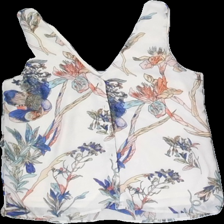
View: back
Type: Tank top
Category: Ladies
Brand: Not in the list
Brand text on label: VERO MODA
Colors: Multicolor, Pink, Beige, Blue, Purple, Turquoise, Yellow, Orange
Material: 100%polyester
Pattern: Floral print
Cut: Regular, V-collar
Size: M
Season: Summer
Smell: Major
Price range: 50-100
Recommended usage: Reuse